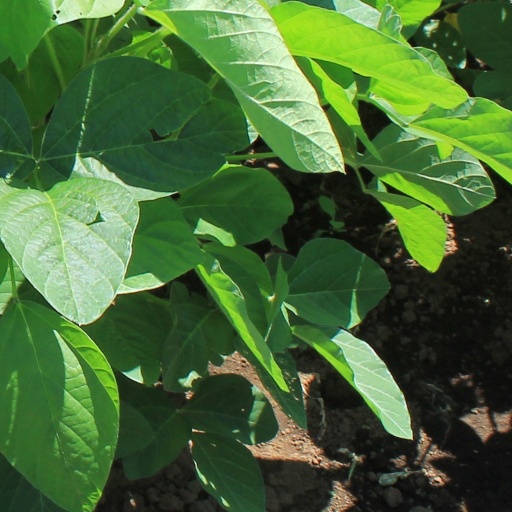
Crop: soybean